Panagiotis Provatopoulos

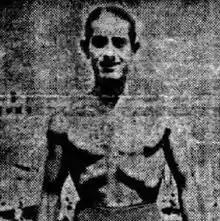
Takis Provatopoulos

Panagiotis Provatopoulos (born 1914) was a Greek swimmer and water polo player. He competed in the men's 4 × 200 metre freestyle relay at the 1936 Summer Olympics and the water polo tournament at the 1948 Summer Olympics. At club level, he played for Olympiacos.